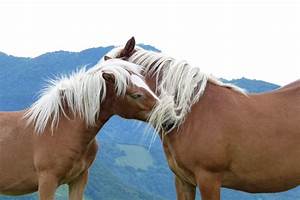
Label: horse